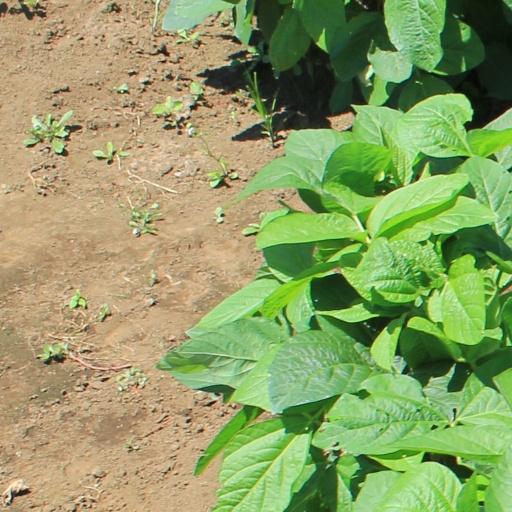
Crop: soybean